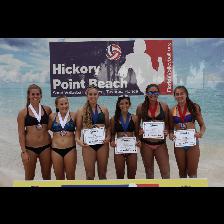
Label: Human